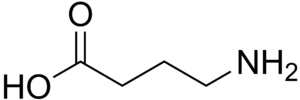
Le prazépam est une molécule appartenant à la famille des benzodiazépines. Elle est commercialisée notamment sous la dénomination commerciale Lysanxia en France, et est utilisée pour ses vertus anxiolytiques. Elle est absorbée très rapidement et le pic de concentration plasmatique est atteint en 30 minutes environ. Cependant la molécule en elle-même est peu active ; c'est son métabolite principal, le N-desméthyldiazépam, qui est responsable de la plupart de ses effets psychotropes et de sa demi-vie très longue.